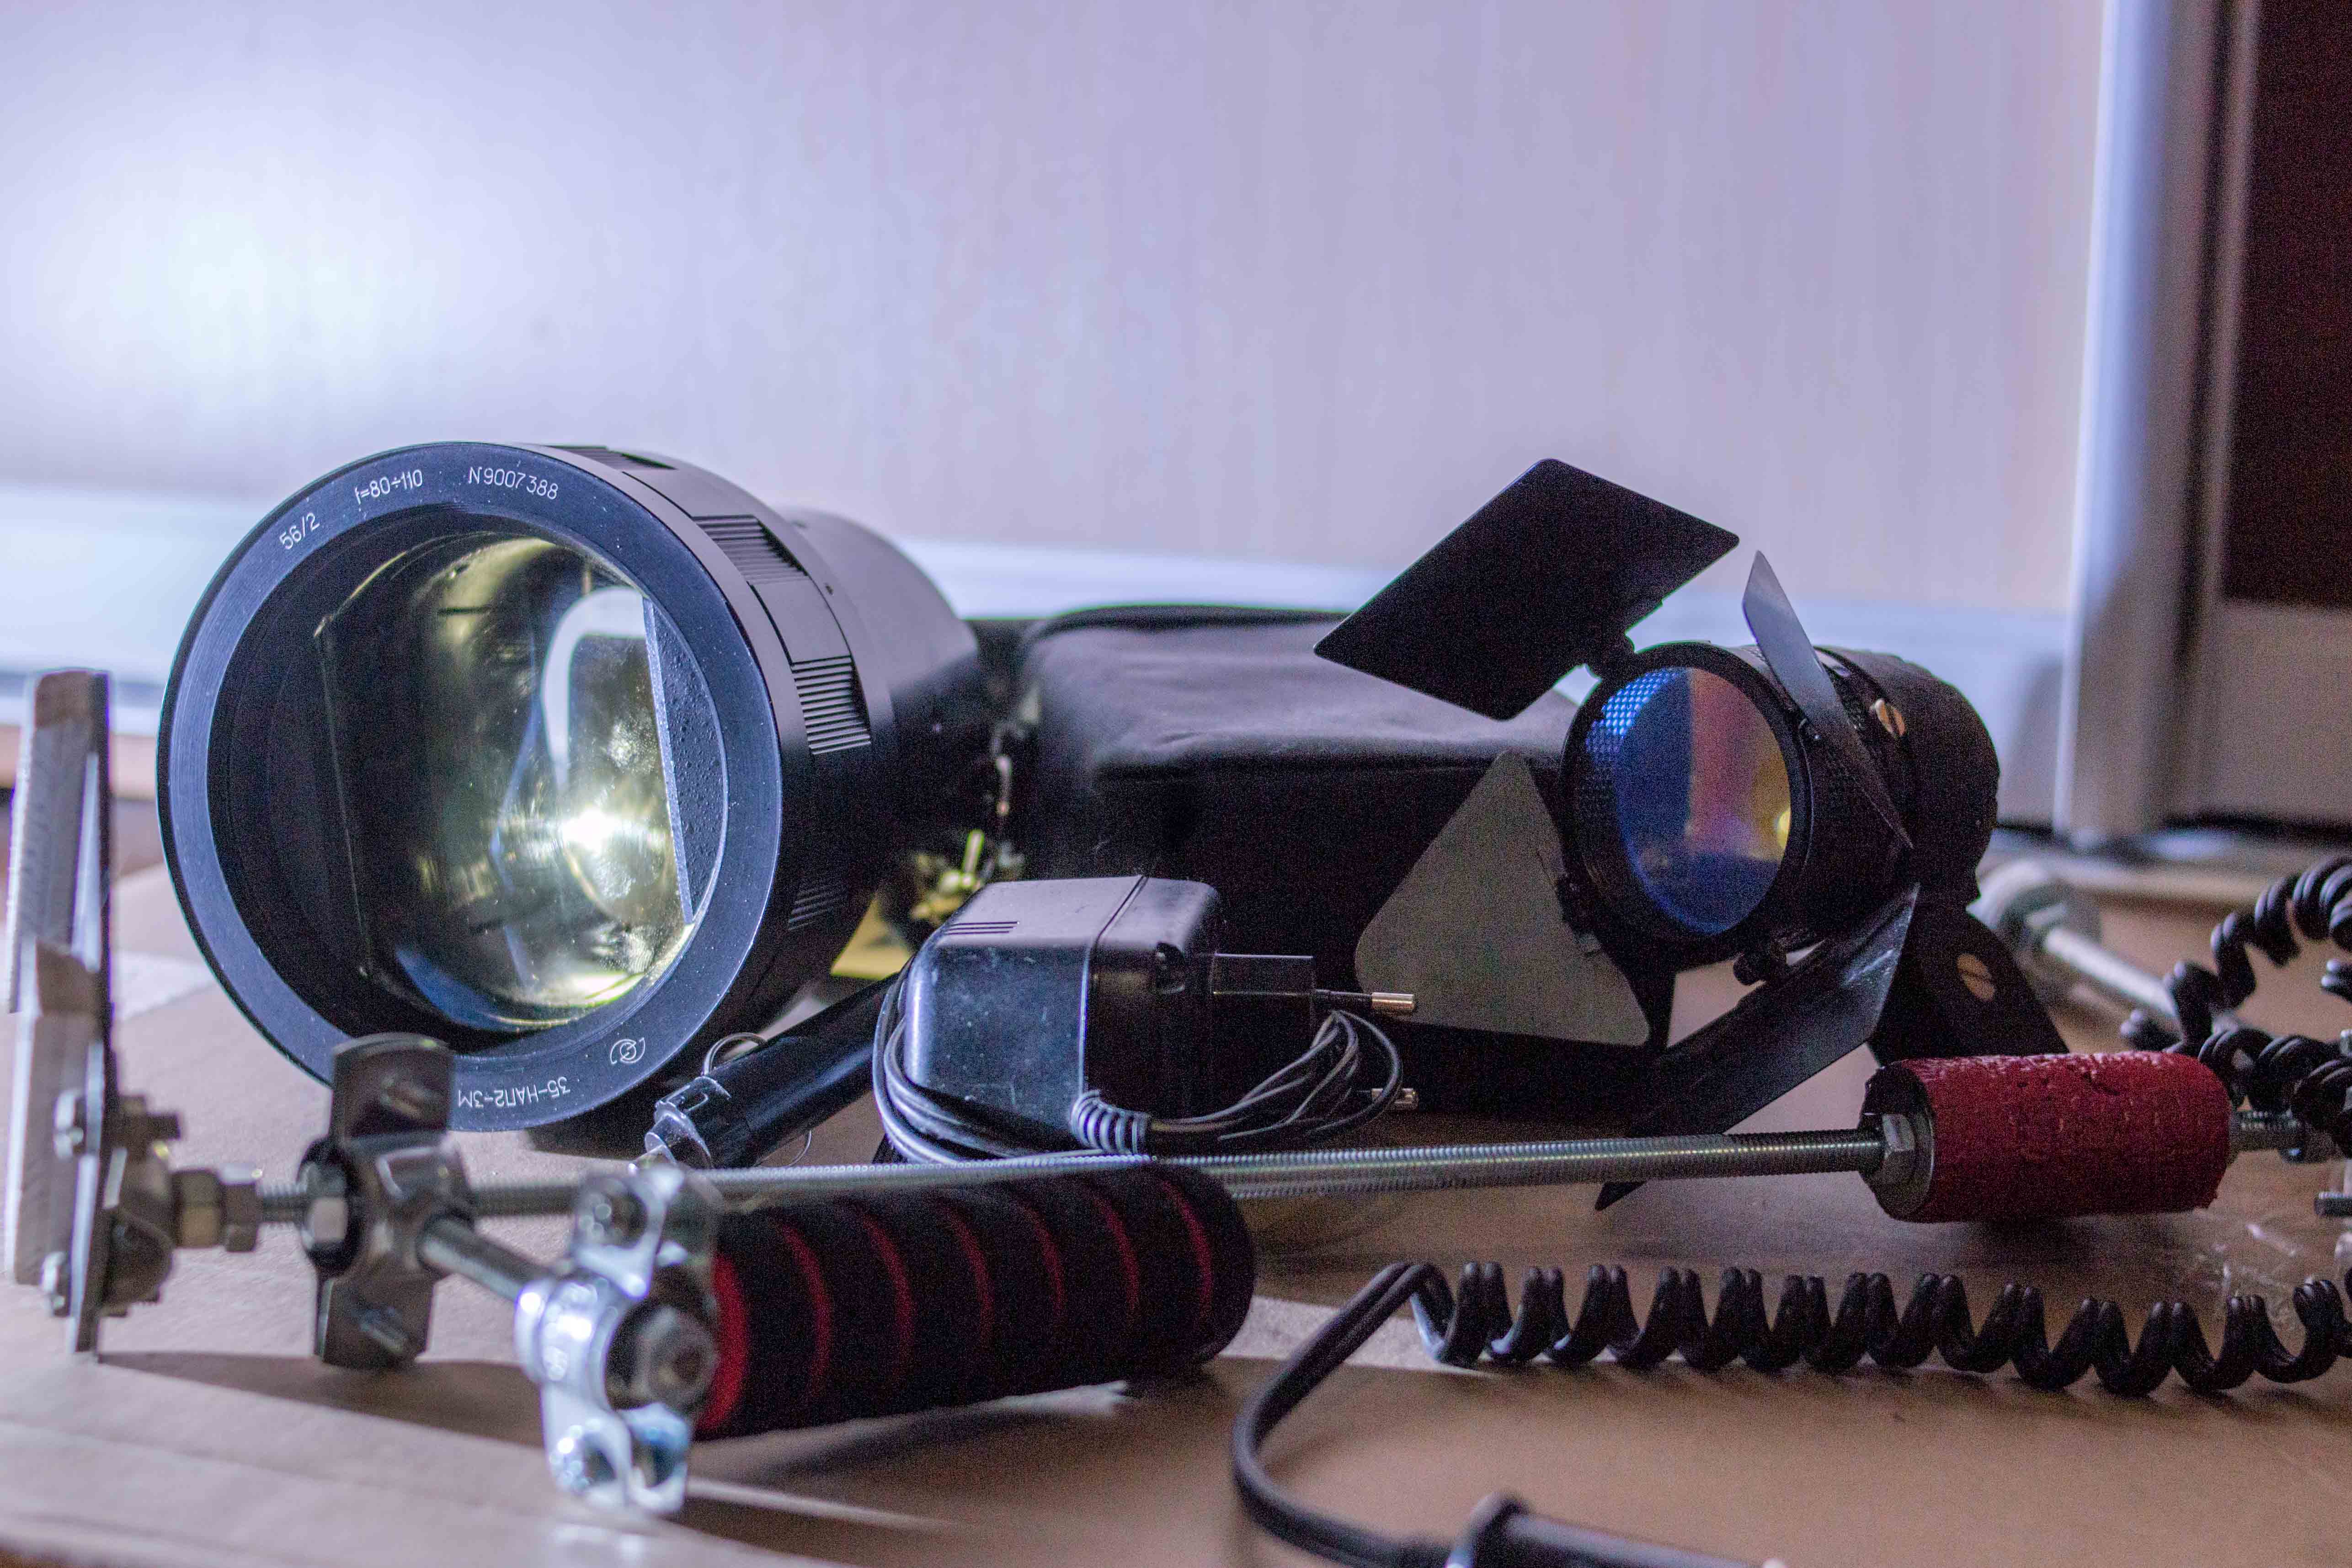
nature, light, headlamp, automotive lighting, personal protective equipment, vehicle